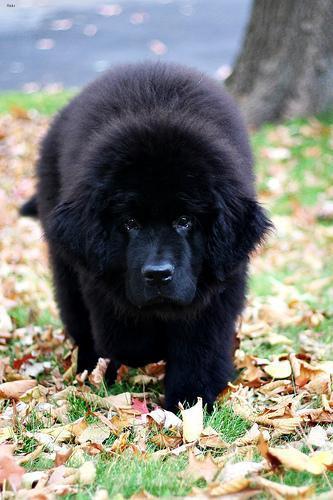
newfoundland